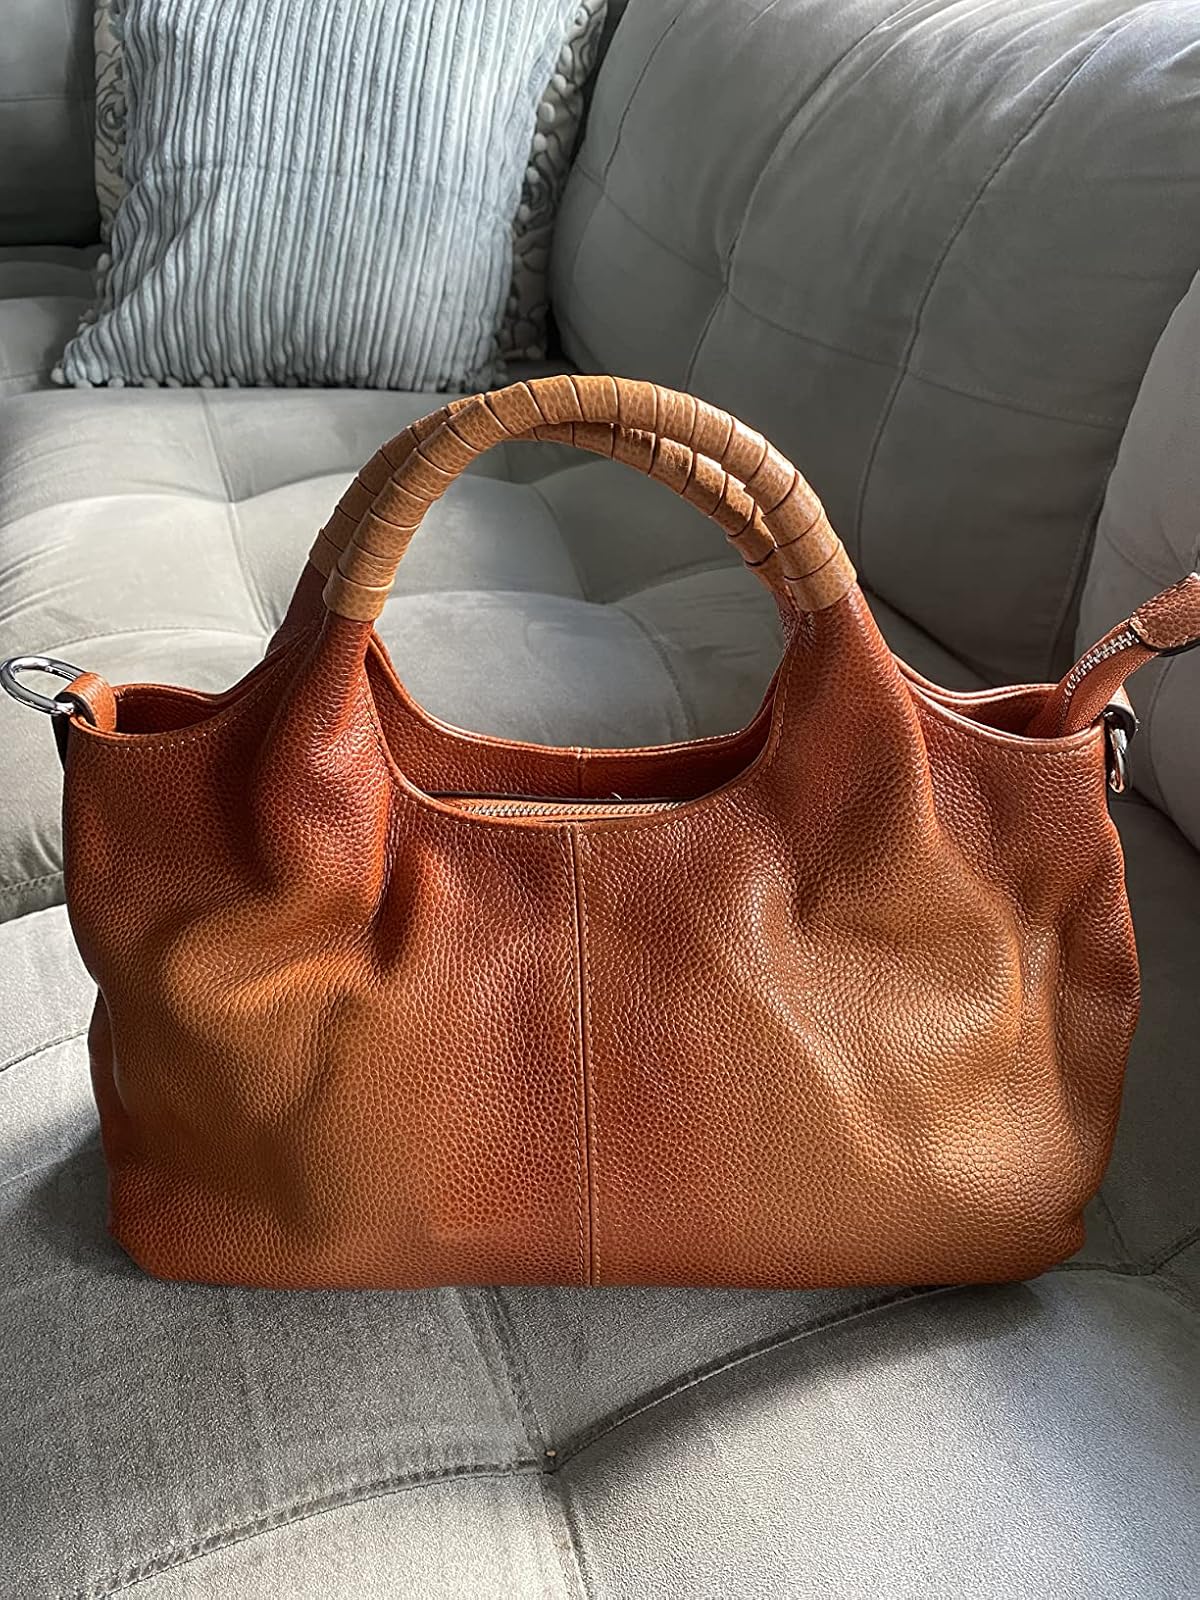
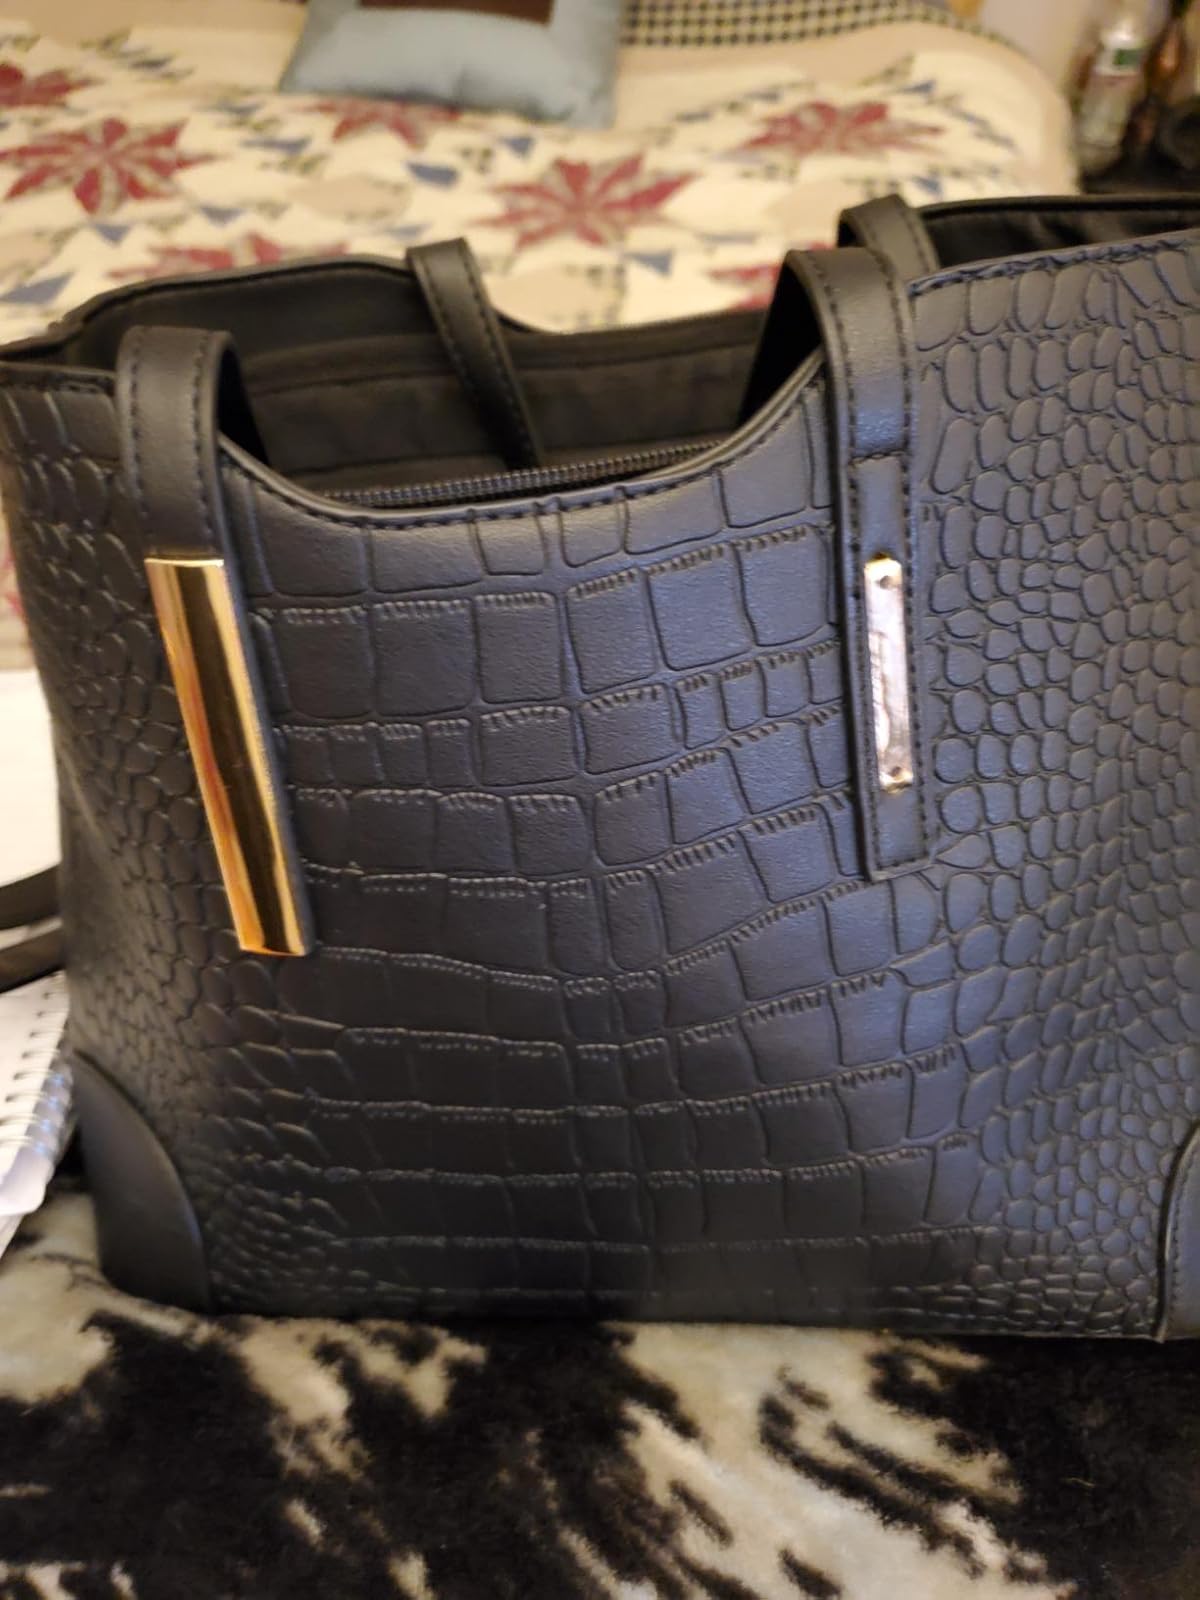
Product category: accessories_handbag
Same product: no